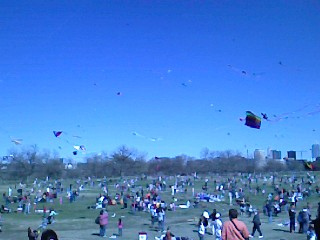
user: Given an image and a question. Answer the question in a short answer. Question: What movie has a song about flying these? Short Answer:
assistant: mary poppins